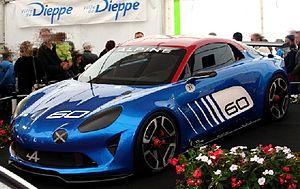
L'A110 est un coupé sportif du constructeur automobile français Alpine, présenté en mars 2017, pour une commercialisation en mars 2018. Il marque la renaissance de la marque Alpine, plus de 60 ans après sa création en 1955, et plus de 20 ans après sa disparition en 1995. L'A110 est la seconde génération d'Alpine à porter ce nom.
L'Alpine Vision est un concept car coupé sport GT, du constructeur automobile français Alpine, présenté en 2016 à Monaco, au Col de Turini, sur le parcours du Rallye automobile Monte-Carlo. La commercialisation de la version de série Alpine A110 en hommage au modèle culte historique Alpine A110, marque la renaissance de la marque Alpine.
L'Alpine Célébration est une voiture de sport concept car, du constructeur automobile français Alpine. Dévoilée aux 24 Heures du Mans 2015, pour les 60 ans de la marque Alpine, elle pré-annonce la renaissance de la marque en 2017, avec l'Alpine A110.